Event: Nepal Earthquake
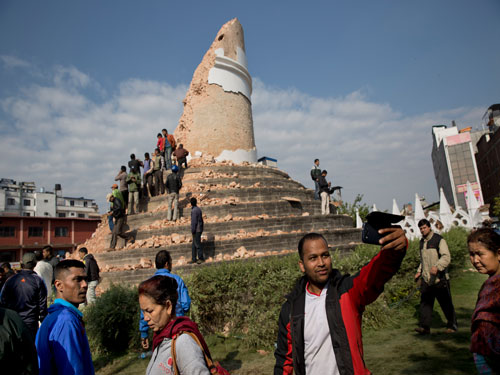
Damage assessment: damage